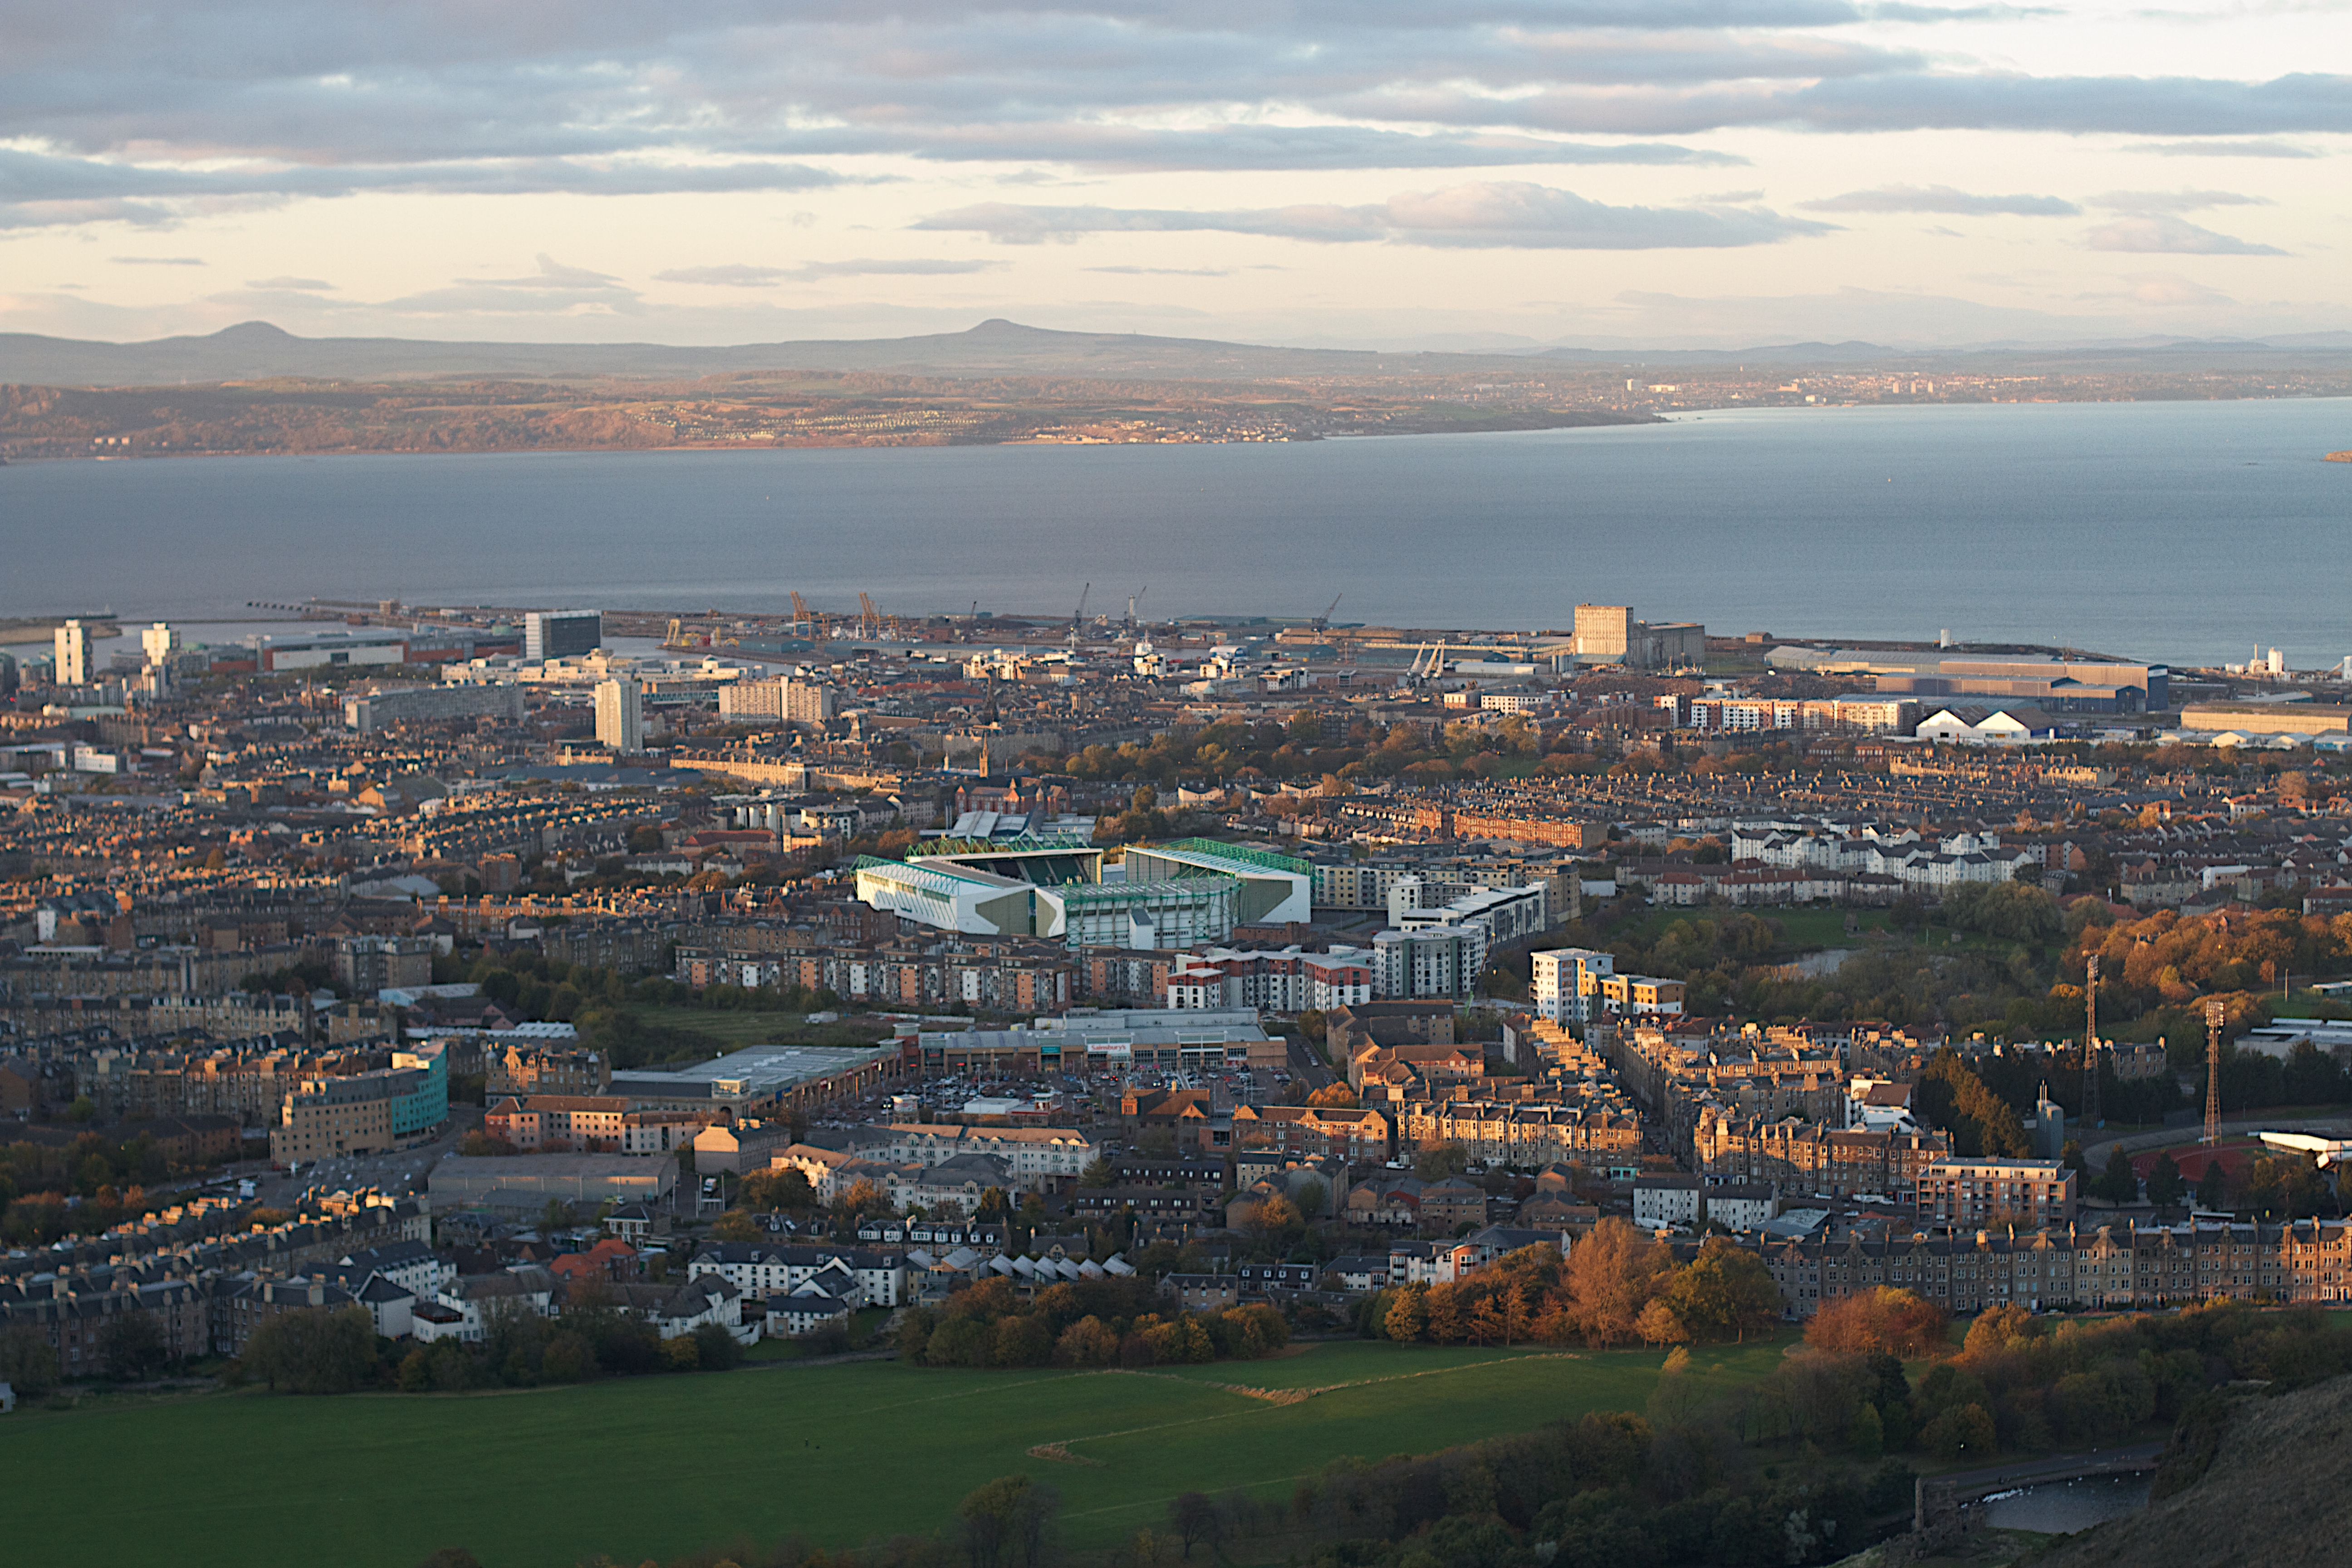
sea, coast, horizon, sunset, skyline, photography, town, city, cityscape, panorama, downtown, dusk, suburb, evening, cool image, bird's eye view, aerial photography, urban area, residential area, human settlement, atmosphere of earth